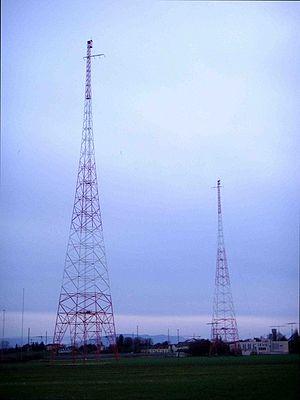
Emetteur HBG à Prangins (Suisse) (voir détails sur le site de Metas).